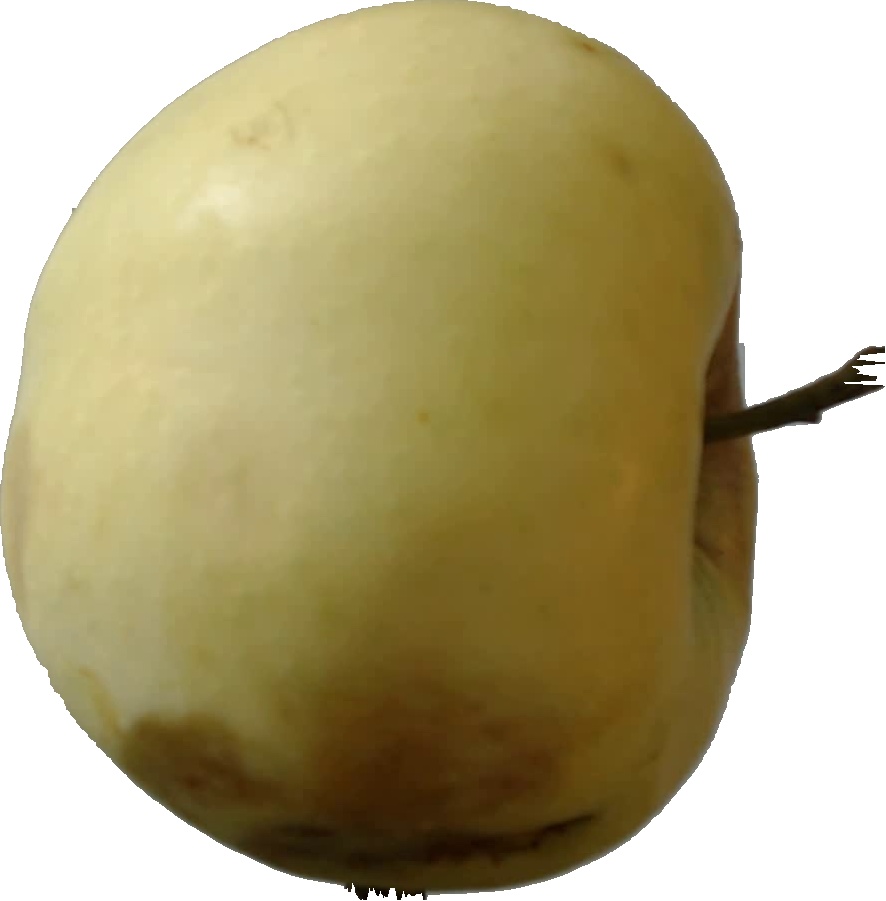
Label: apple_hit_1